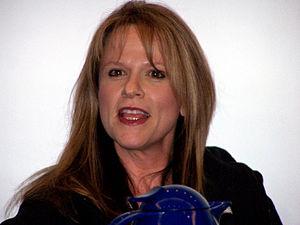
Miriam Stockley est une chanteuse britannique. Son œuvre est influencée par la musique africaine de son pays.